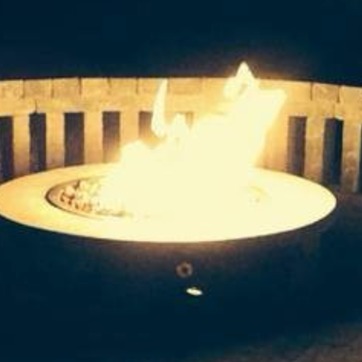
Material: other